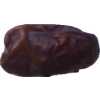
Label: dates